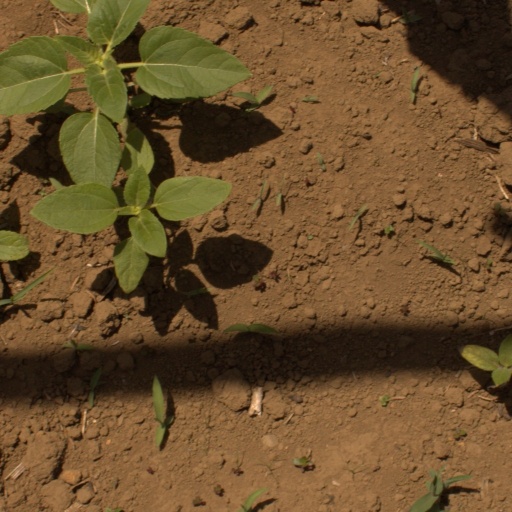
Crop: Jerusalem artichoke